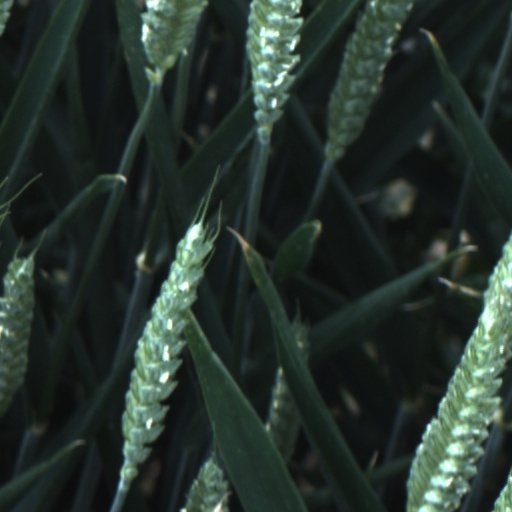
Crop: wheat